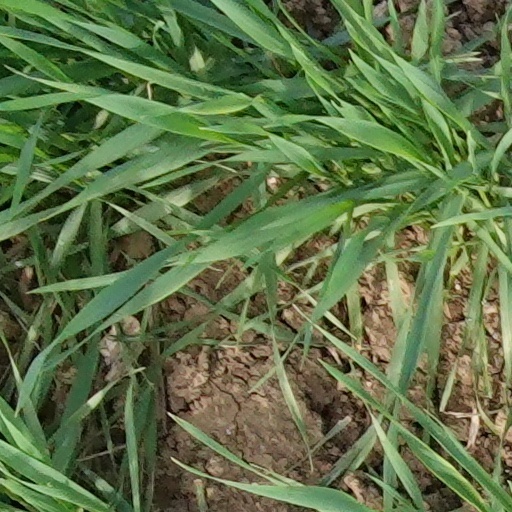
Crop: wheat